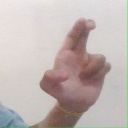
अक्षर: आ